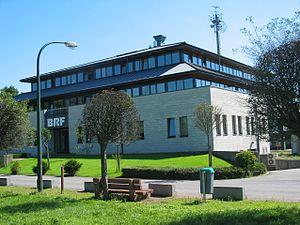
Belgischer Rundfunk est un service public chargée de la radio et de la télévision pour la Communauté germanophone de Belgique.